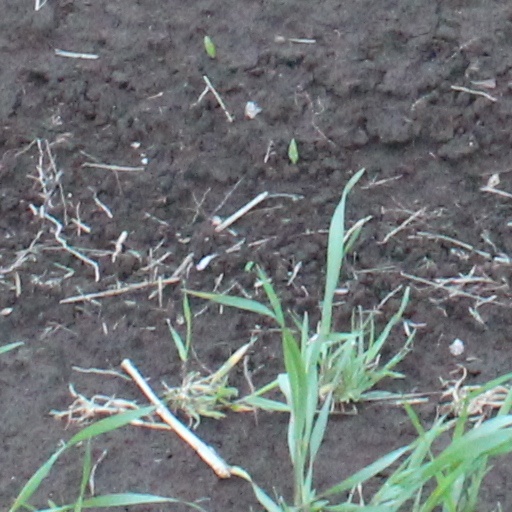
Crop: wheat